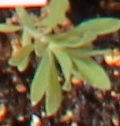
Label: Kochia